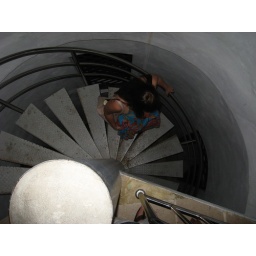
Jen in her pretty, blue dress headed down the stairs of the light-less lighthouse at the end of the Bang Bao pier